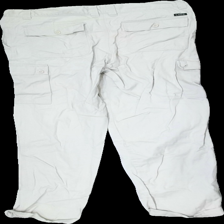
View: back
Type: Trousers
Category: Ladies
Brand: Logg (H&M)
Colors: Beige
Material: 69% cotton, 31% viscose
Cut: Regular
Size: L
Season: All
Stains: Minor
Price range: <50
Recommended usage: Export
Comment: washed out